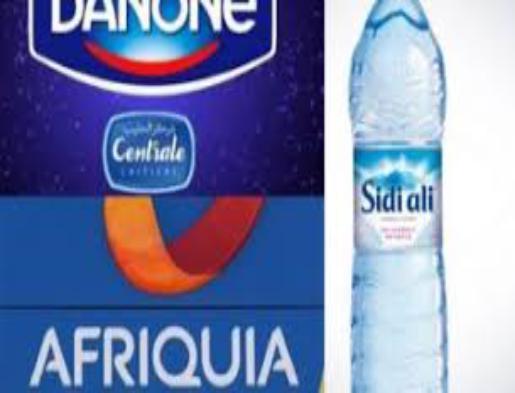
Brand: Afriquia
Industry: Others